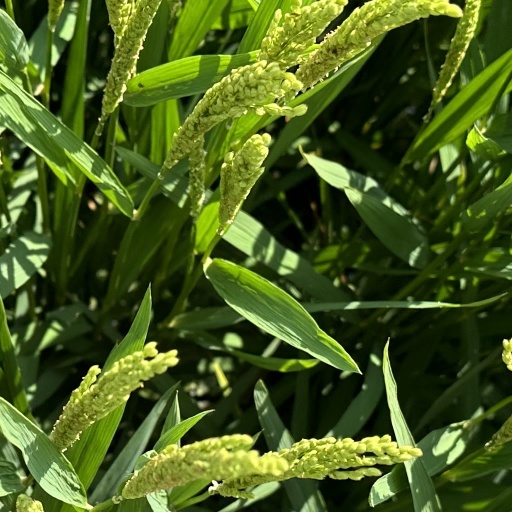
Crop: rice